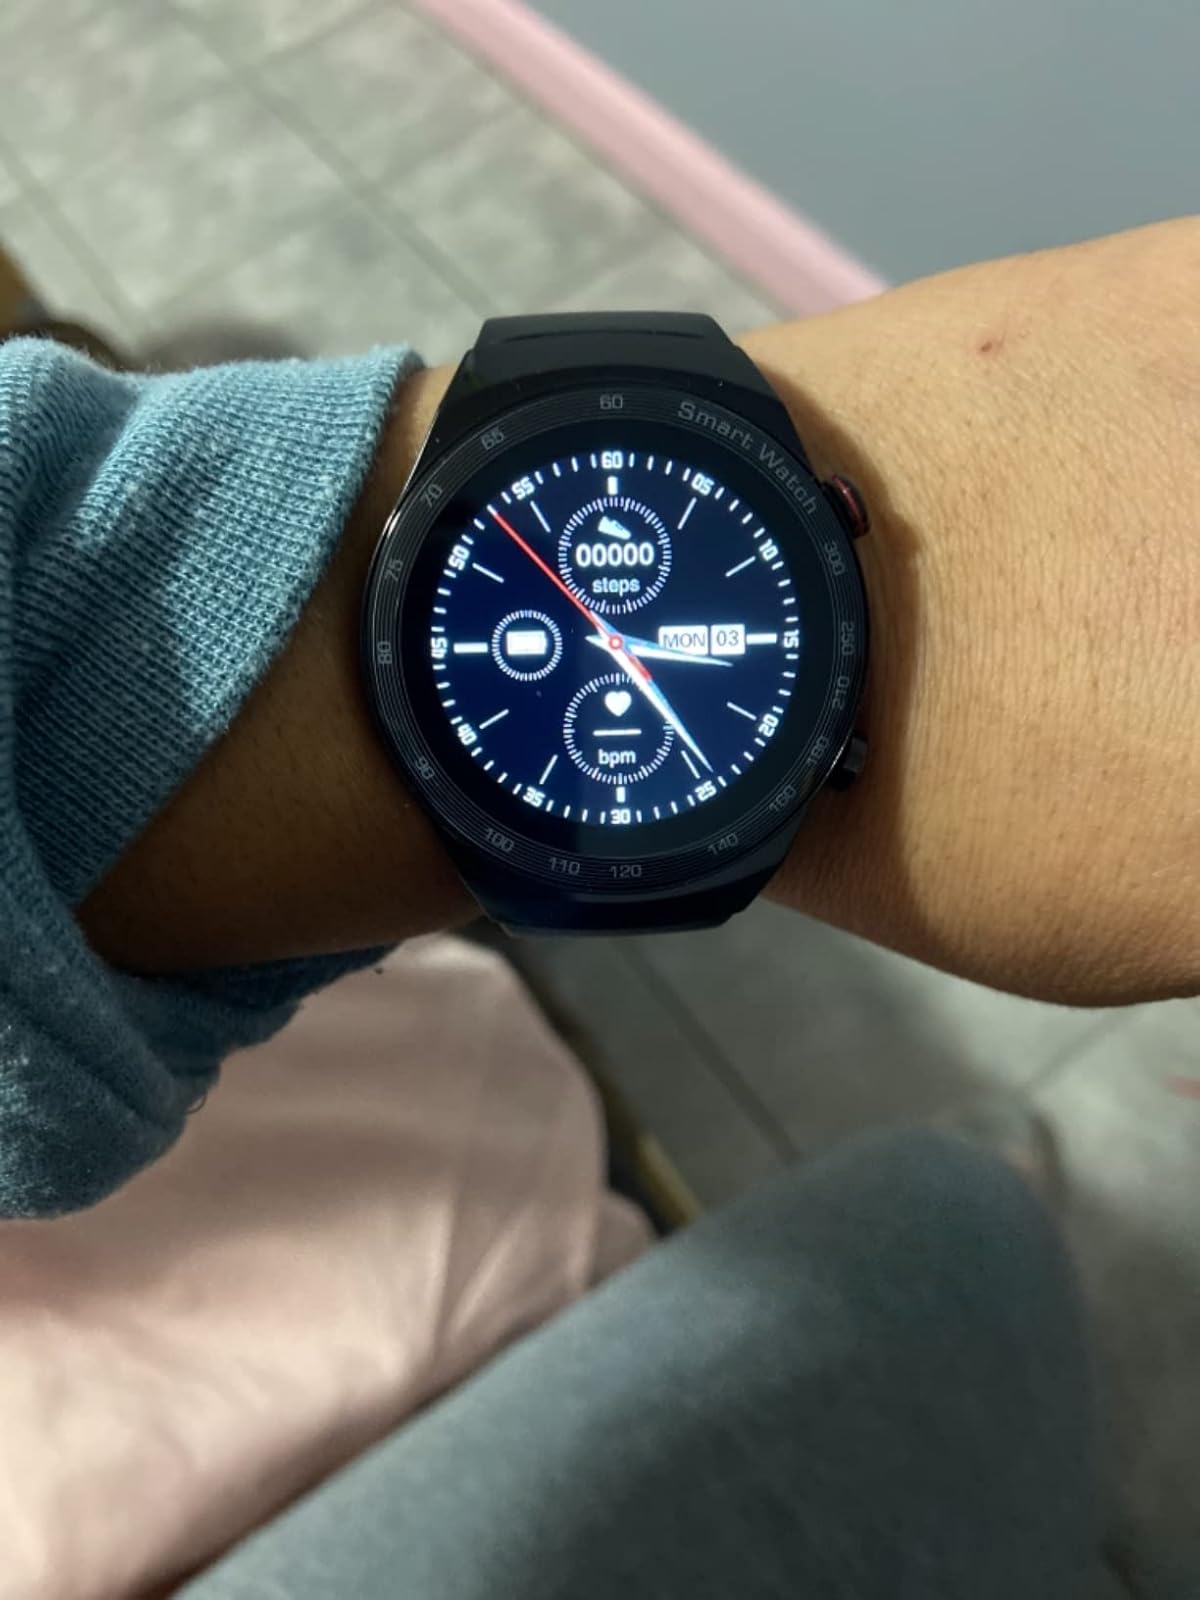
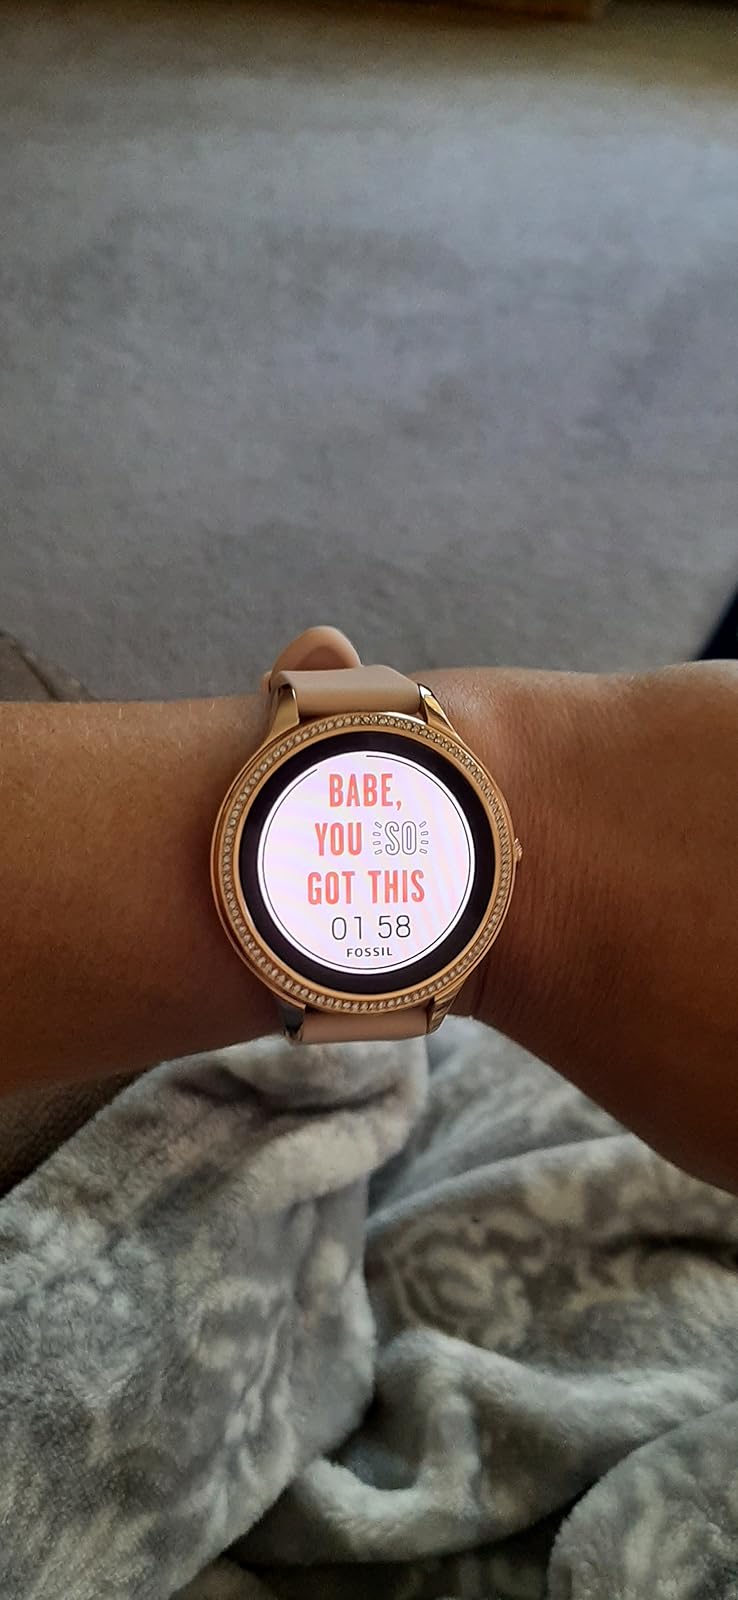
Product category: smartwatch
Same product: no